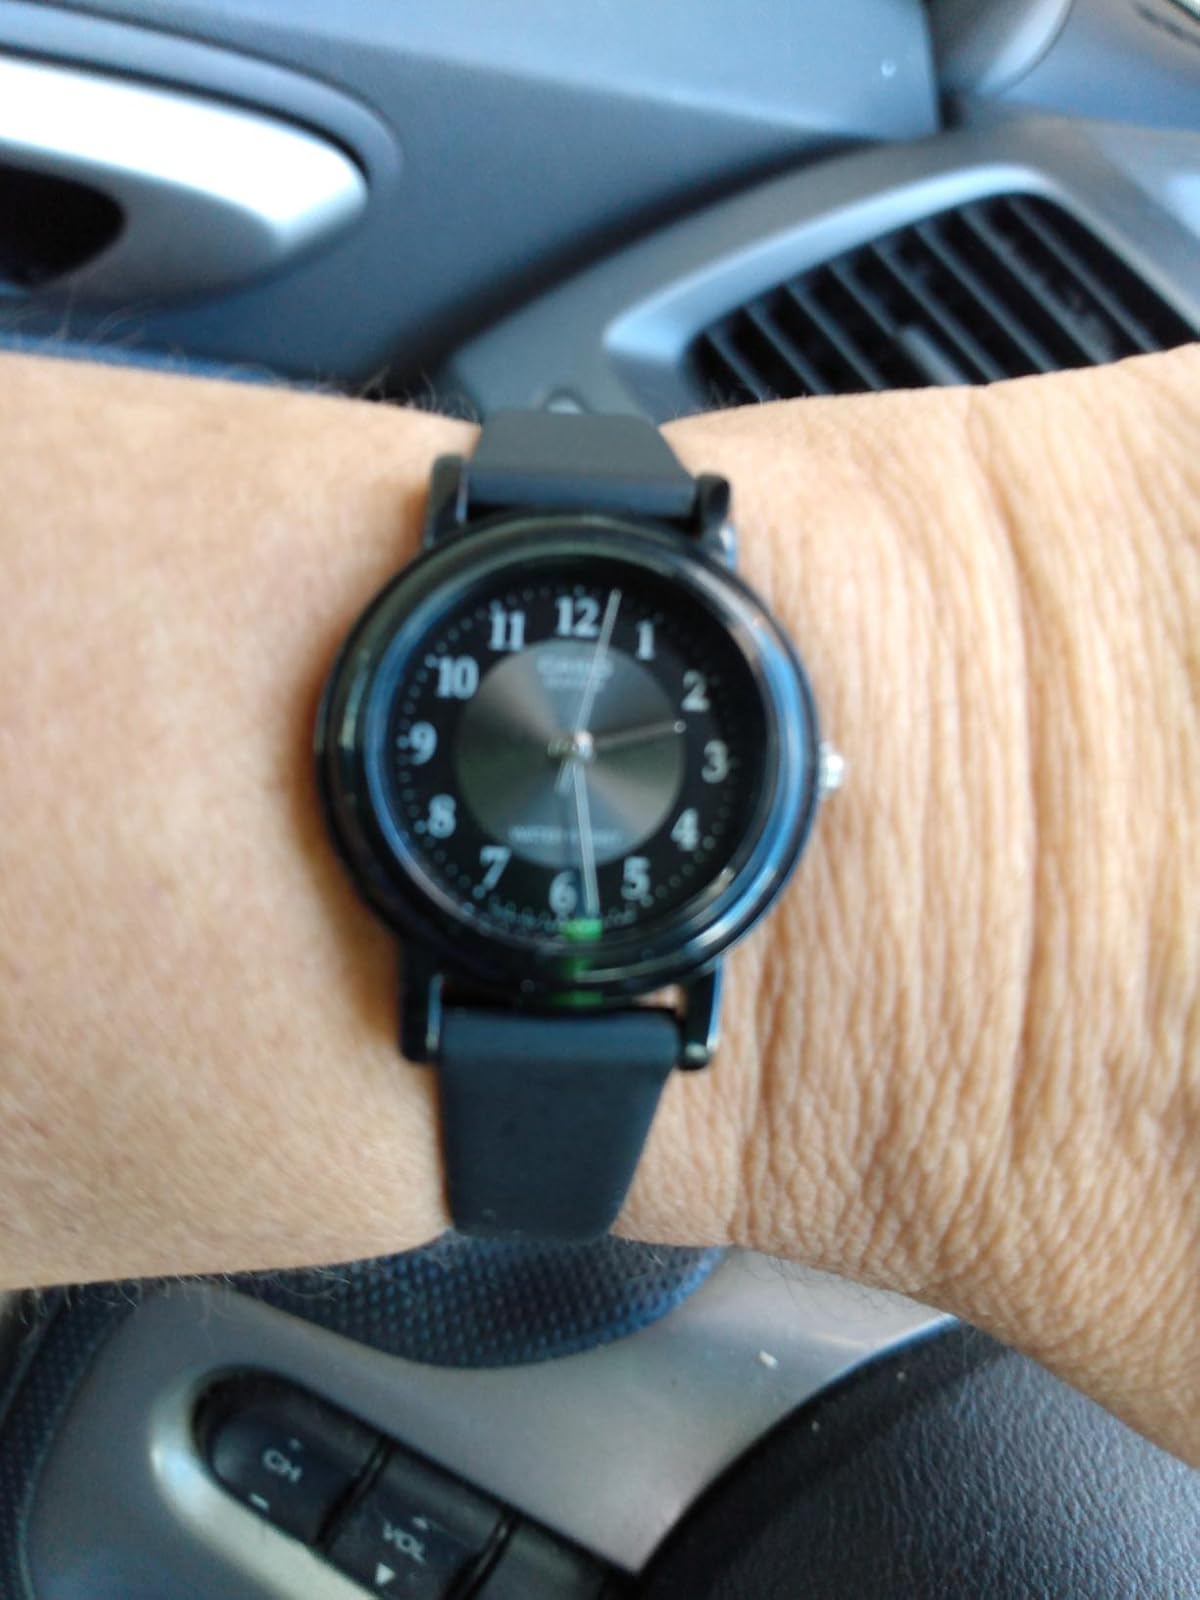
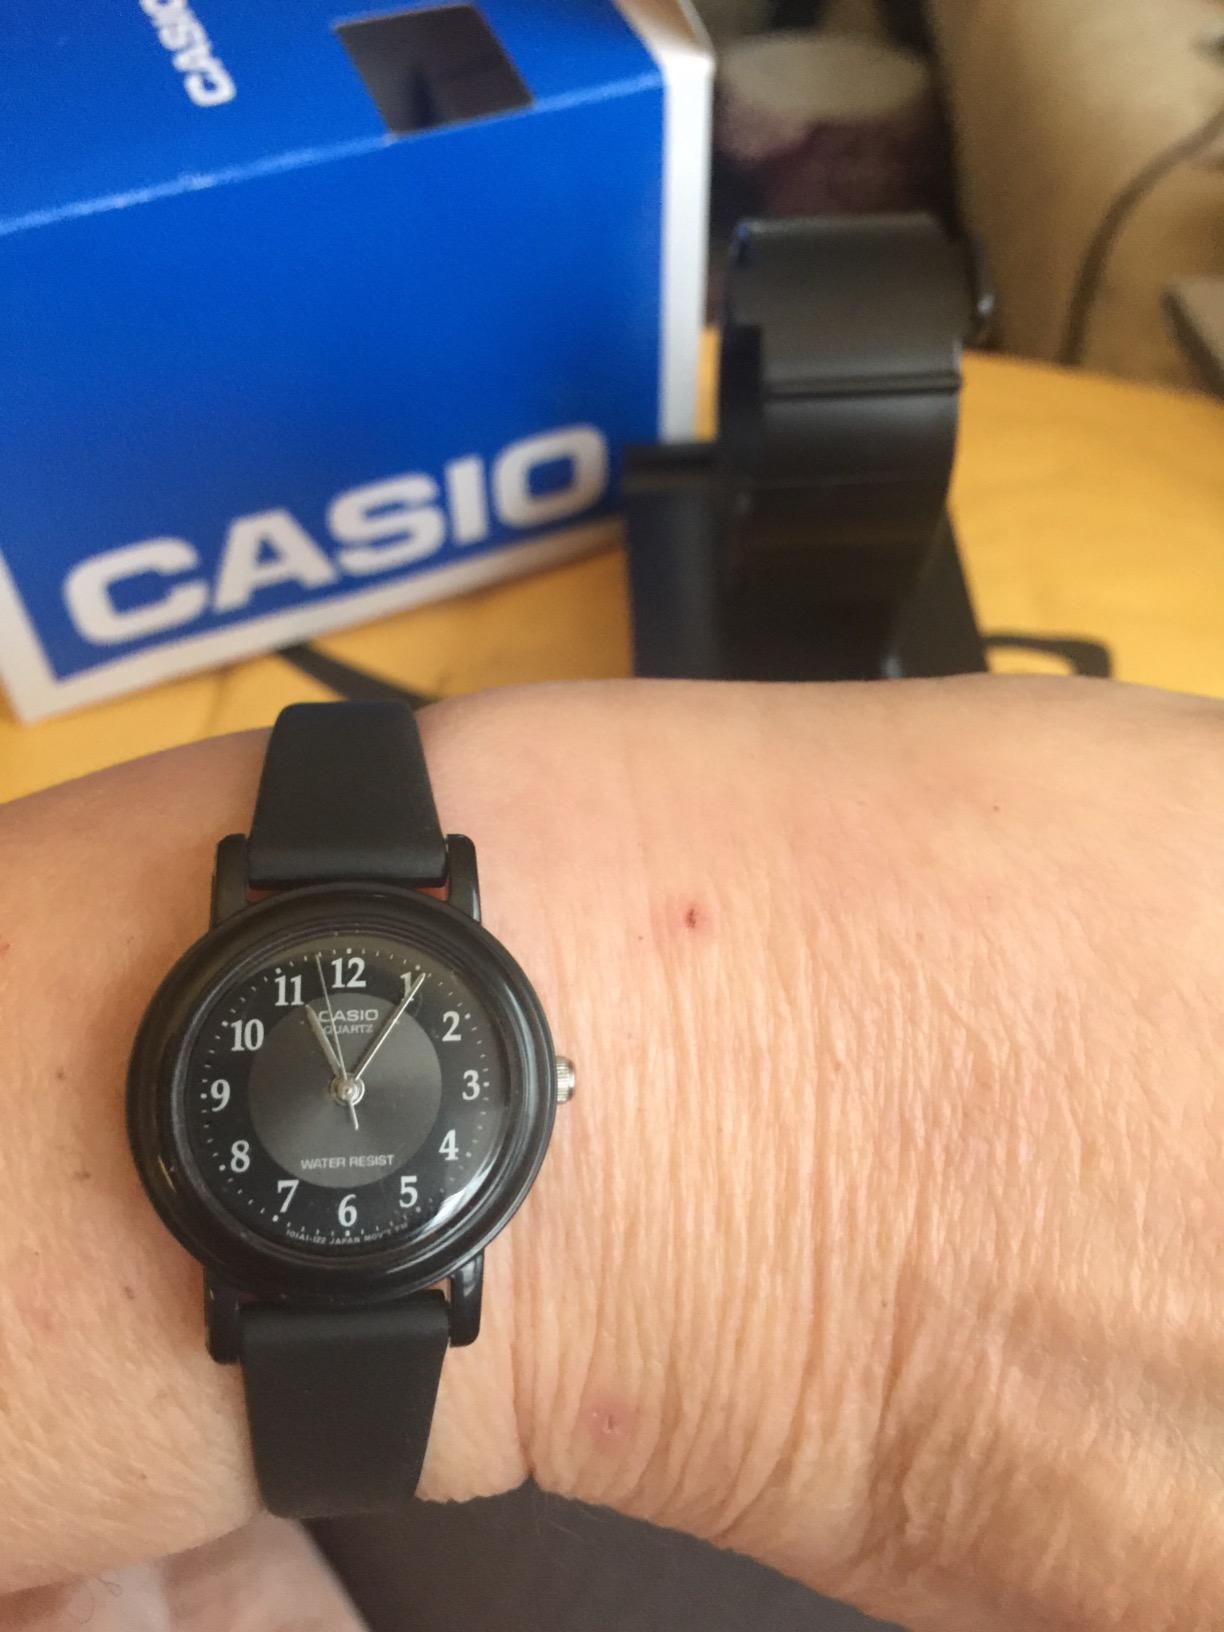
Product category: accessories_watch
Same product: yes